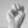
ASL letter: M